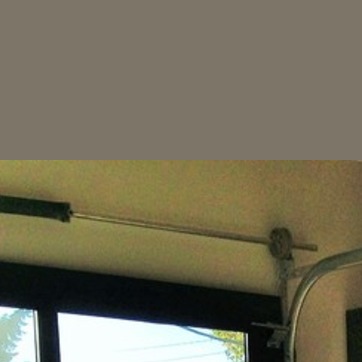
Material: painted